Tennessee Walking Horse

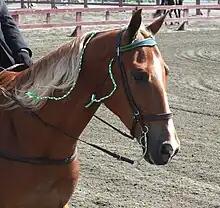
Showing with single curb show bridle and braided ribbons added to mane and forelock, typical of English classes

Controversies over shoeing rules, concerns about soring, and the breed industry's compliance with the Horse Protection Act has resulted in the development of multiple governing organizations. The breed registry is kept by the TWHBEA, which promotes all riding disciplines within the breed, but does not sanction horse shows.